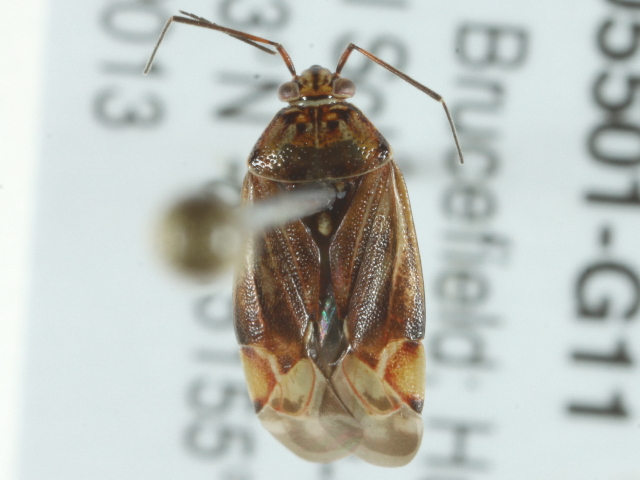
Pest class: lygus_bug